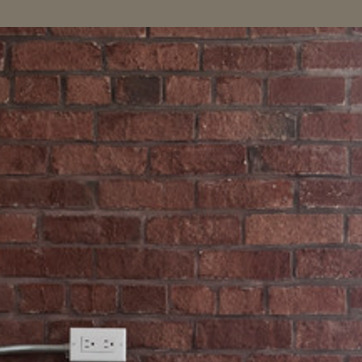
Material: brick